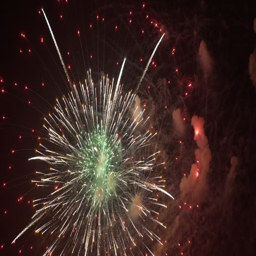
fireworks in the night sky